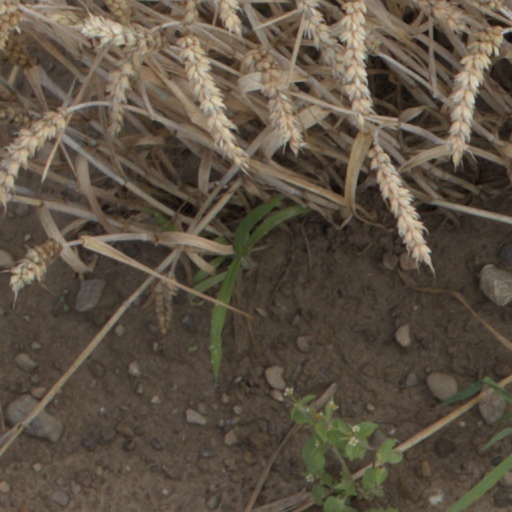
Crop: wheat